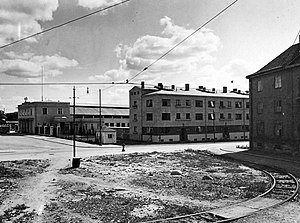
Korsvollinjen
Korsvollinjen var en del af Oslos sporveje, der gik fra Bentsebrugata til Lisa Kristoffersens plass i kvarteret Korsvoll. Linjen åbnede 1. maj 1924 og blev drevet af Oslo Sporveier. Fra 1927 blev den en del af linje 10, der trafikerede strækningen indtil nedlæggelsen 17. januar 1949. Årsagen til nedlæggelsen var, at strækningen var de mindst trafikerede af byens sporveje, og Oslo Sporveier ønskede at omstille den til trolleybusdrift.